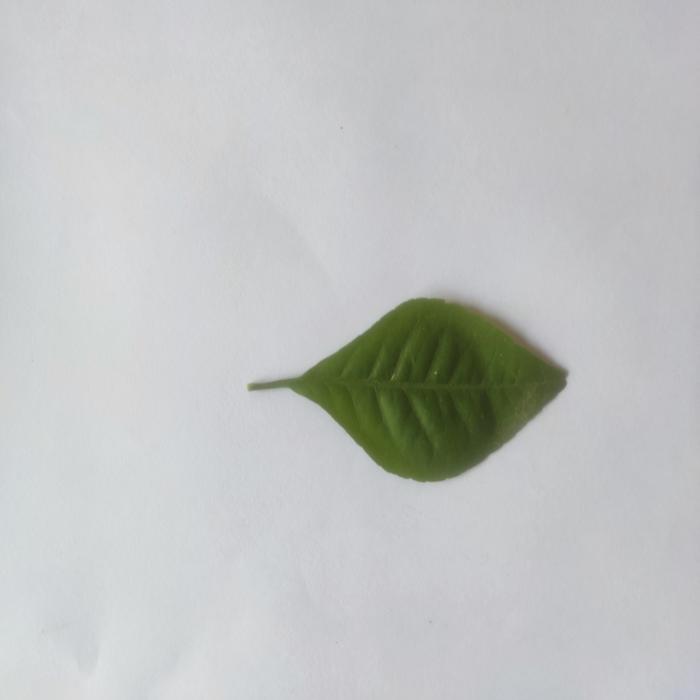
Crop: Aegle Marmelos
Leaf condition: Healthy_Leaf